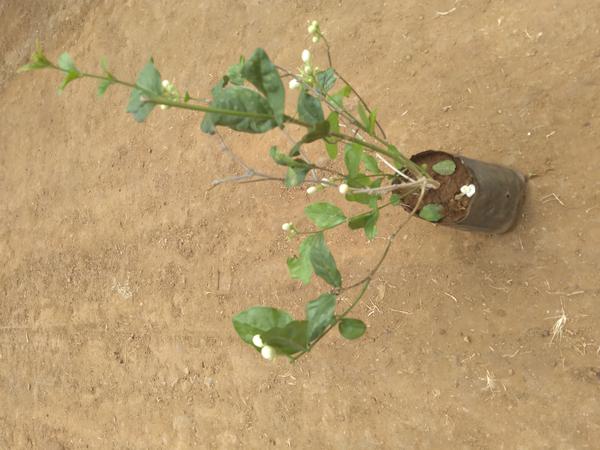
Plant: Jasmine